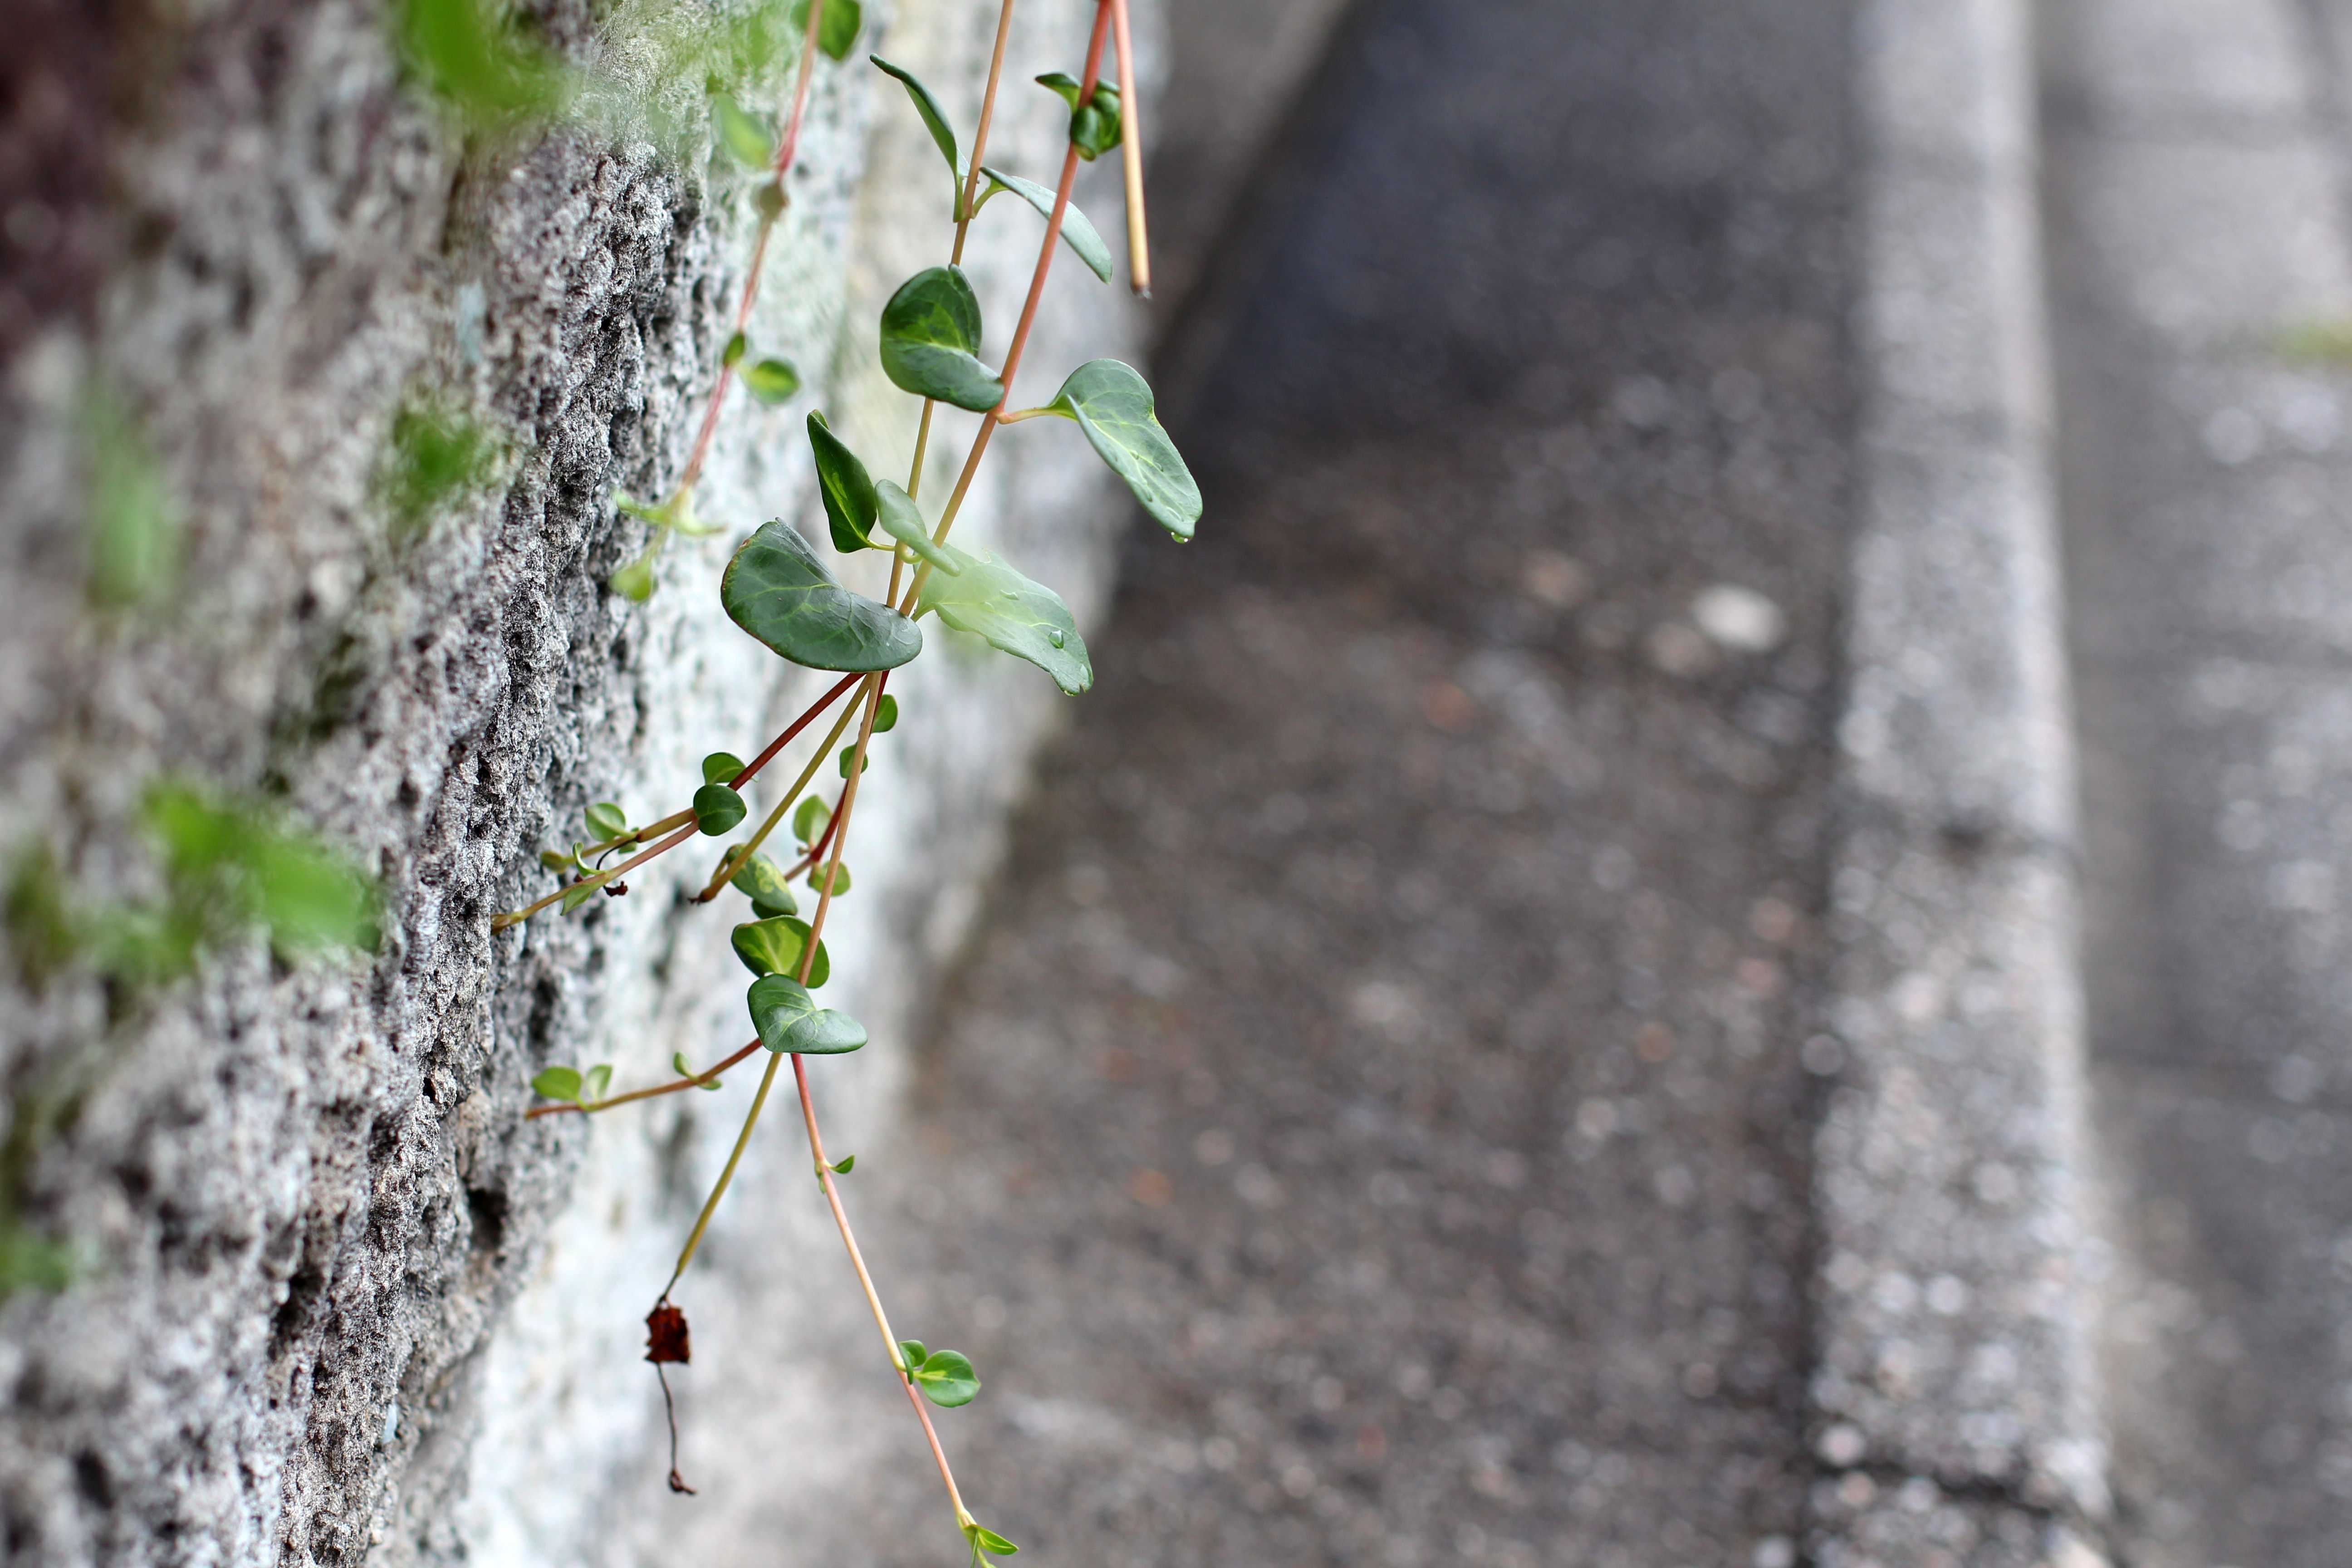
tree, nature, branch, plant, leaf, sidewalk, flower, wall, green, insect, soil, botany, flora, fauna, leaves, cement, creeper, macro photography, old wall, plant stem